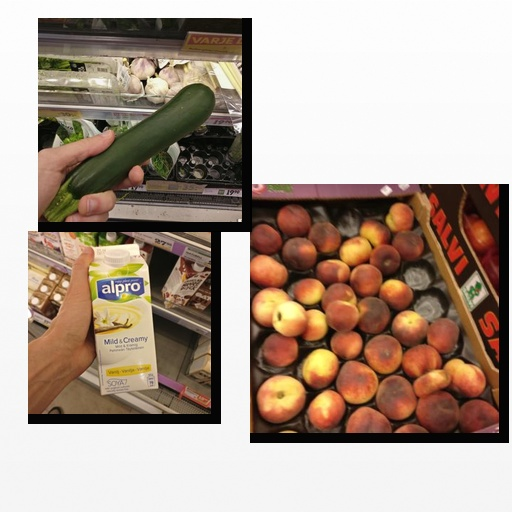
Food items: zucchini, vanilla_soyghurt, peach